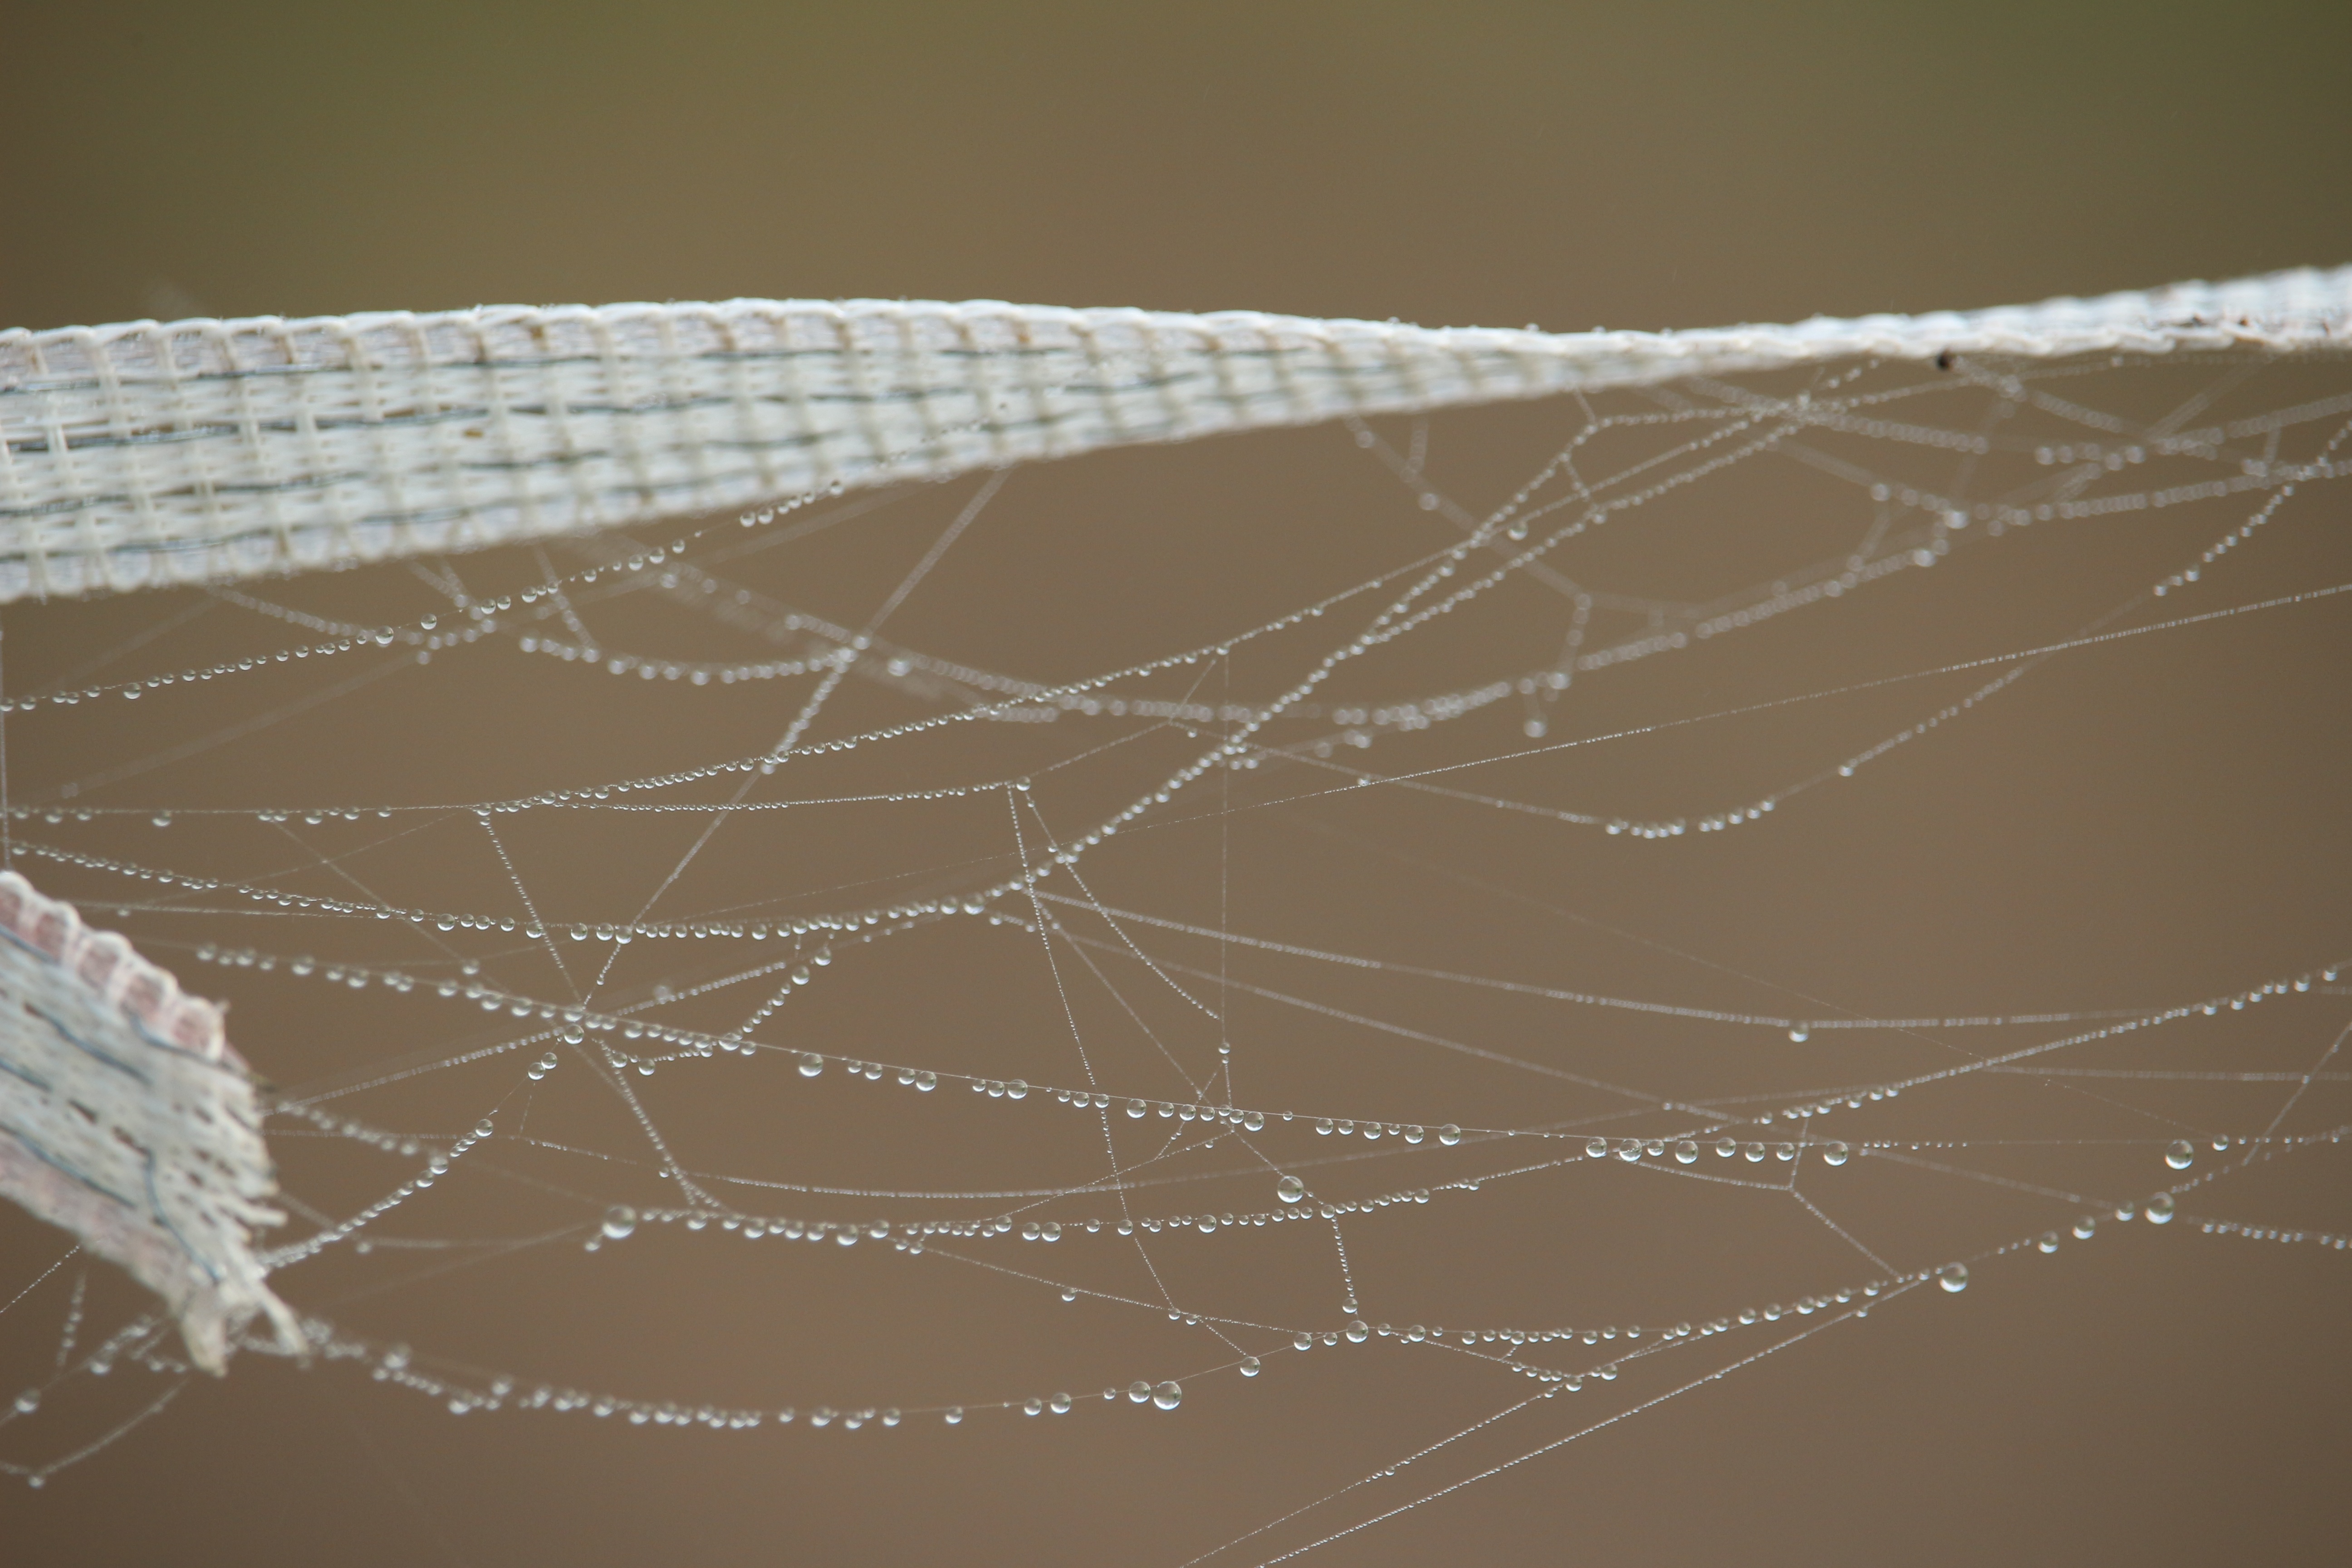
dew, wing, fog, wire, line, autumn, material, drip, invertebrate, spider web, cobweb, spider, dewdrop, net, arachnid, network, drop of water, spider webs, morgentau, macro photography